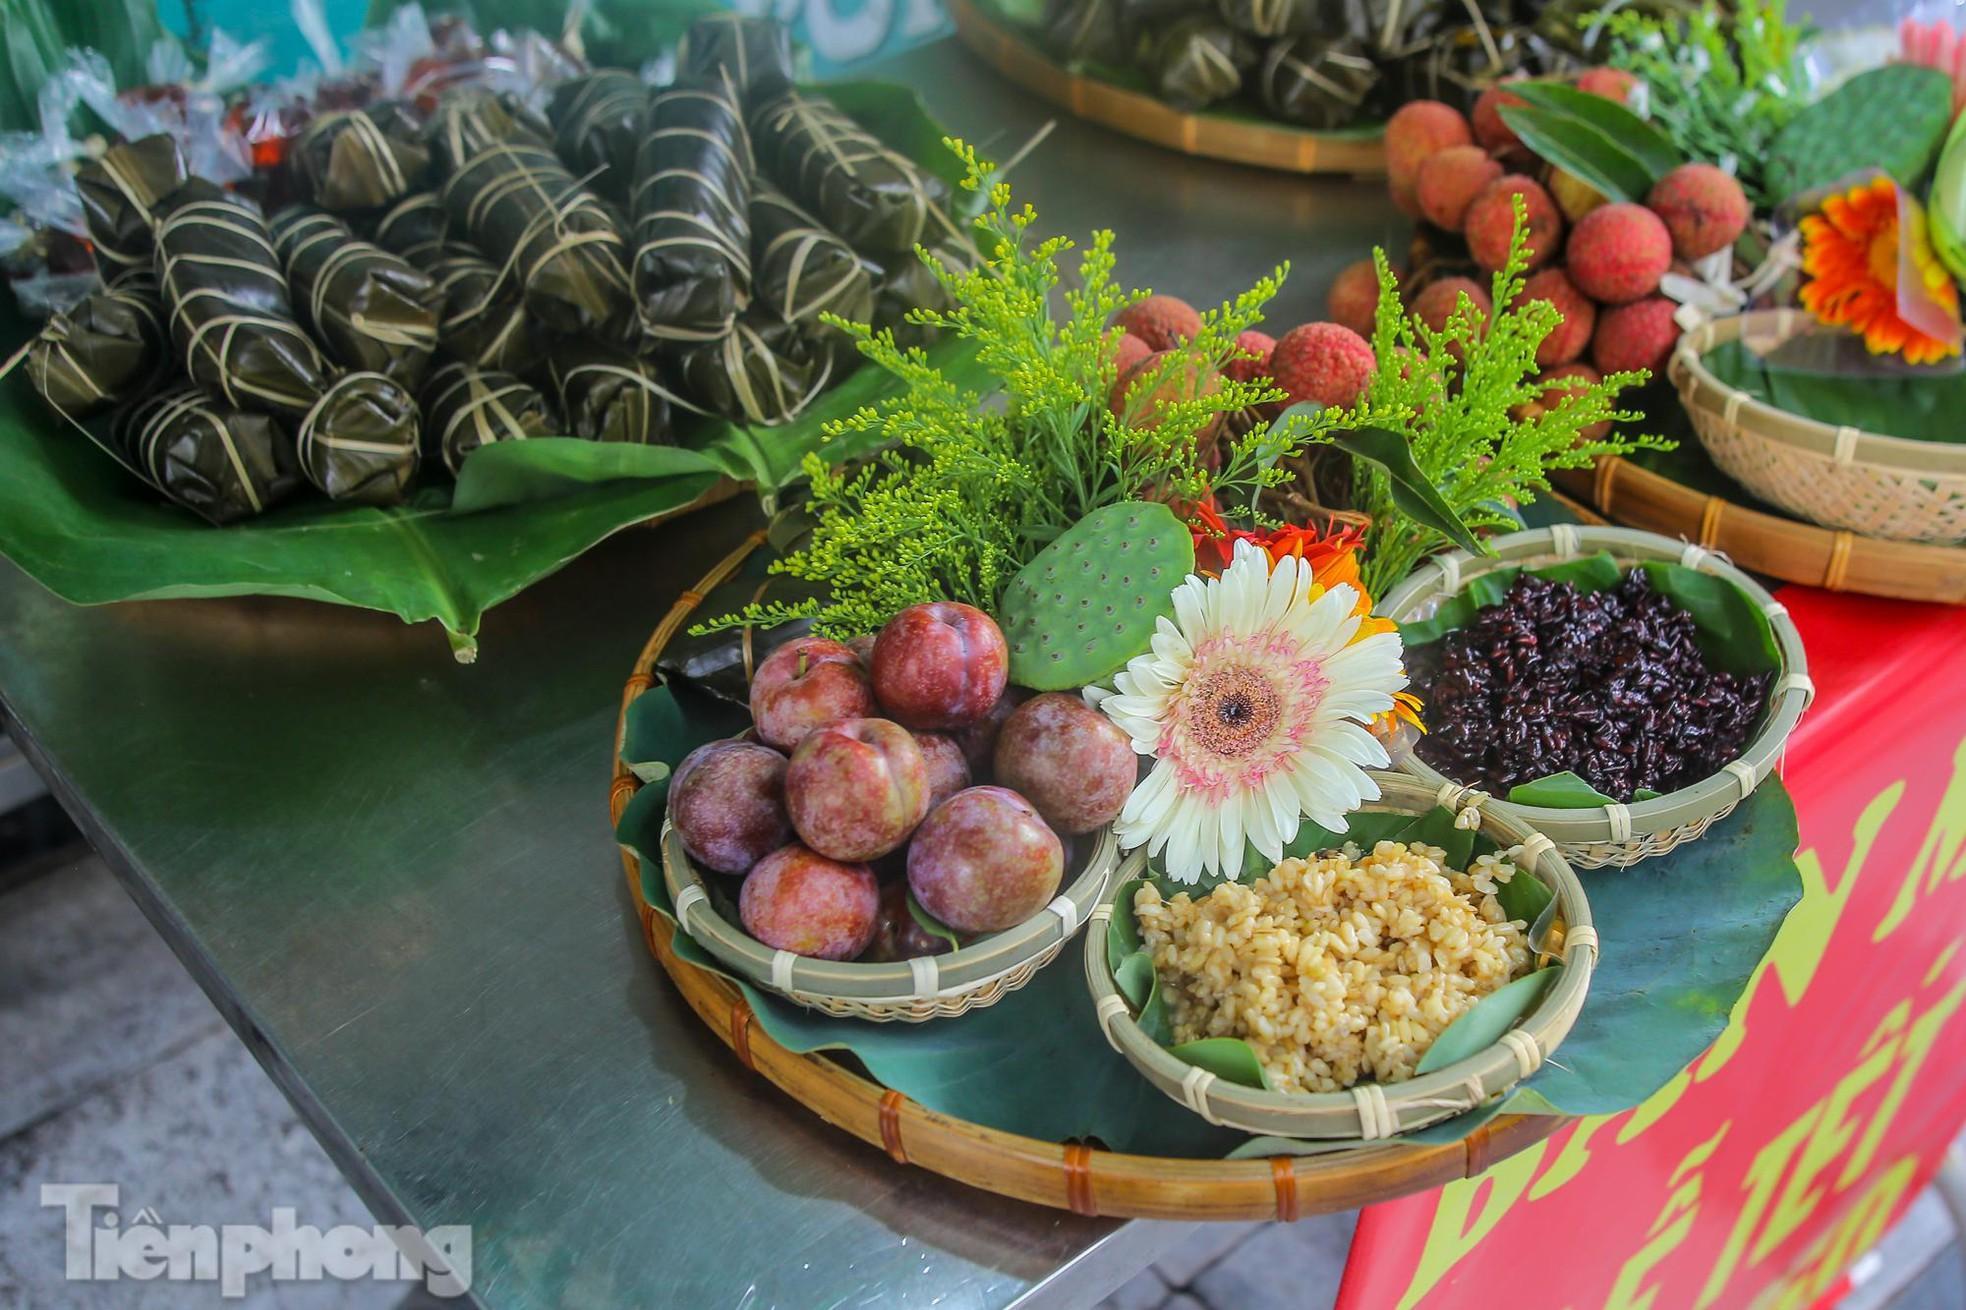
có một vài cái rổ tre được dùng để trang trí các món ăn